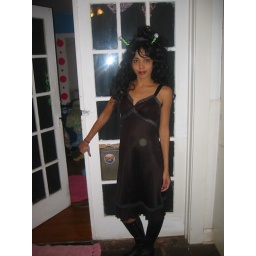
my housemate, in front of my bedroom door